The Quiet American (1958 film)

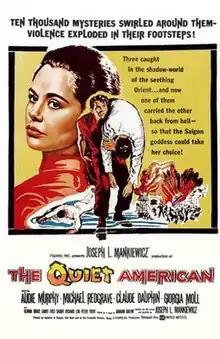
Theatrical release poster

The Quiet American is a 1958 American drama romance thriller war film. It was the first film adaptation of Graham Greene's bestselling 1955 novel of the same name, and one of the first films to deal with the geo-politics of Indochina. It was written and directed by Joseph L. Mankiewicz, and stars Audie Murphy, Michael Redgrave, and Giorgia Moll. It was critically well-received, but was not considered a box-office success.